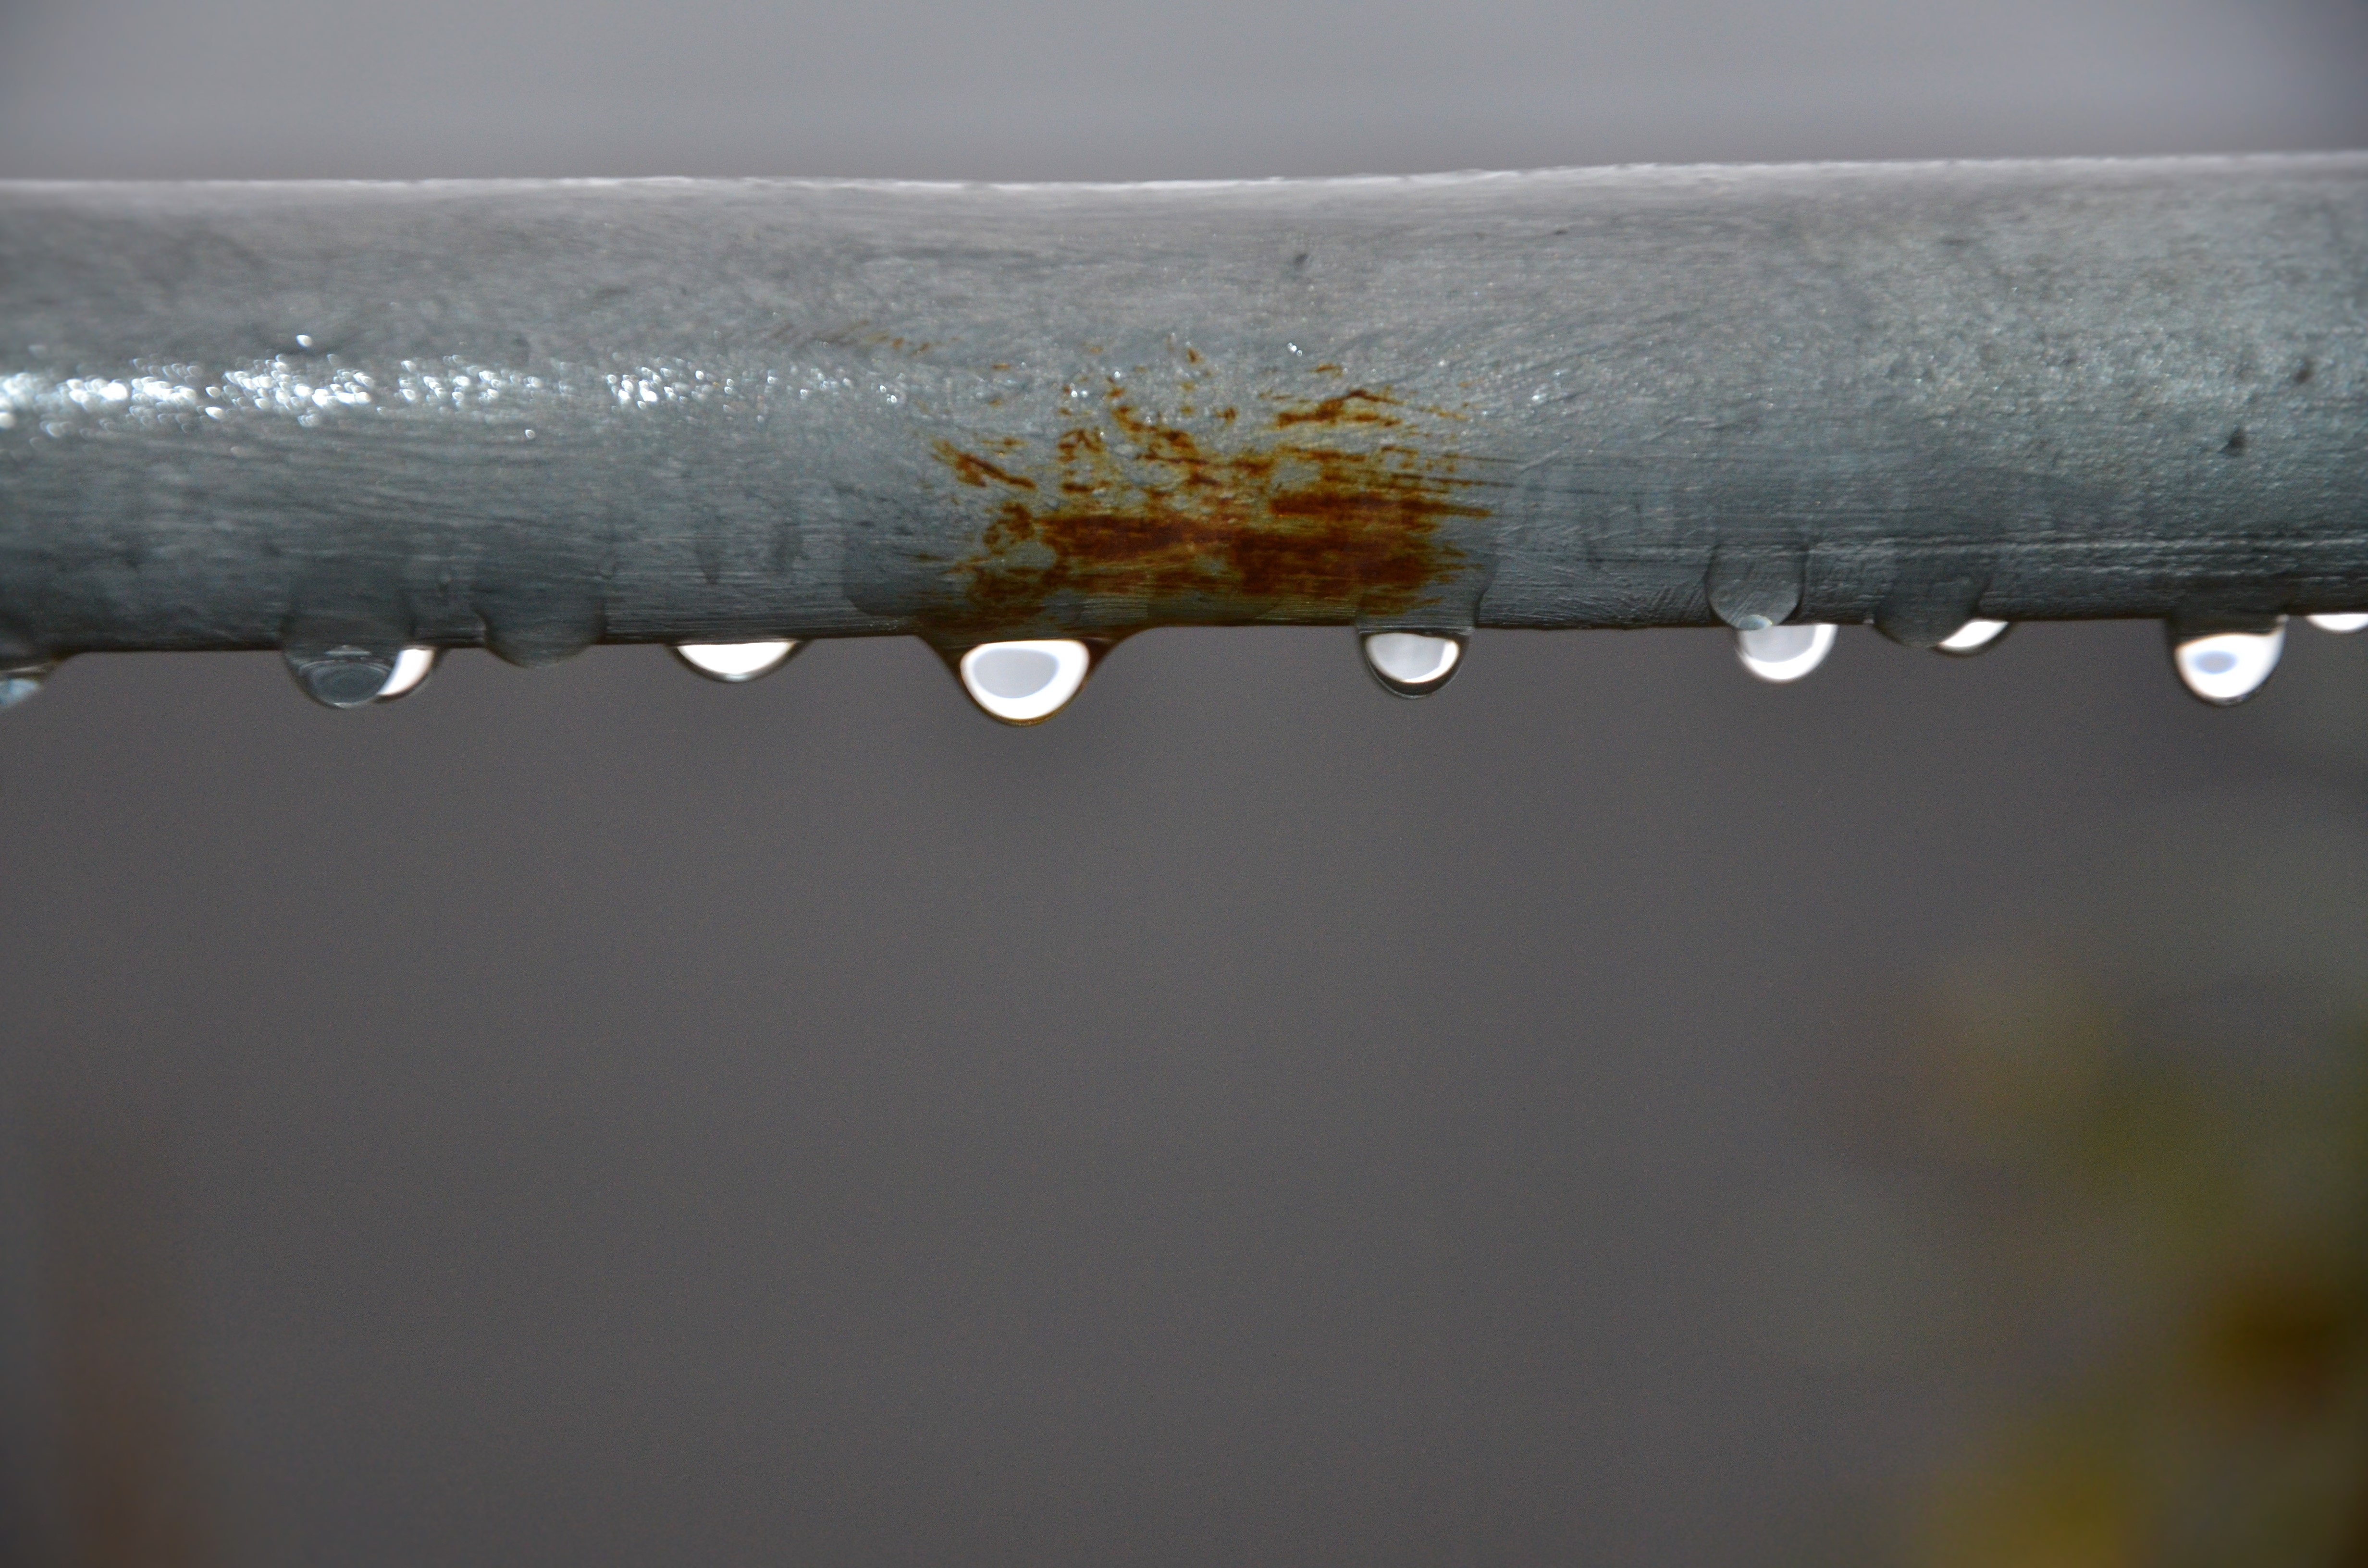
water, branch, droplet, drop, wood, rain, raindrop, wet, ice, splash, macro, macro photography